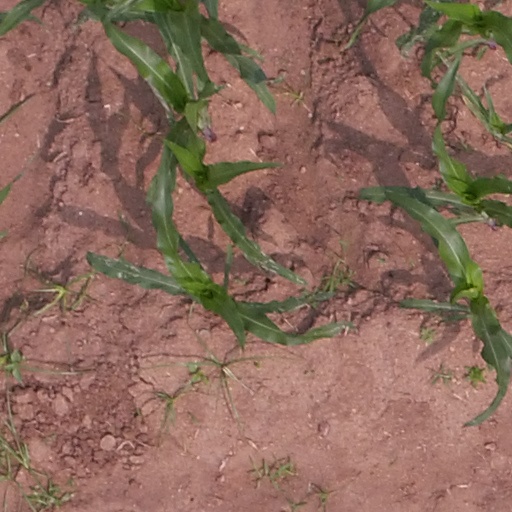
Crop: maize; corn